43rd Indiana Infantry Regiment

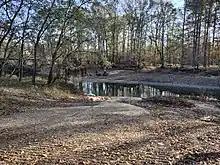
The site of the Battle of Jenkins' Ferry. At the time of the battle, the river was much wider than this, due to heavy spring rains and flooding.

In the regimental history, Sgt. Moss relates that the captured members of the 43rd Indiana were taken together with the remaining prisoners to Camden, which Steele had evacuated the previous day. There they were housed in an old cotton barn, under the command of a Confederate Major named Hill, whom Moss credited with being a "gentlemen, and treated us the best he could under the circumstances." The prisoners were marched first to Shreveport, then to Tyler, Texas, home to Camp Ford, the main Confederate POW camp for that district.